Neuropilin

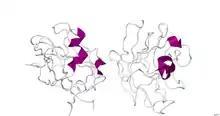
Crystallographic structure of the dimeric B1 domain of human neuropilin 1.

Neuropilin is a protein receptor active in neurons.